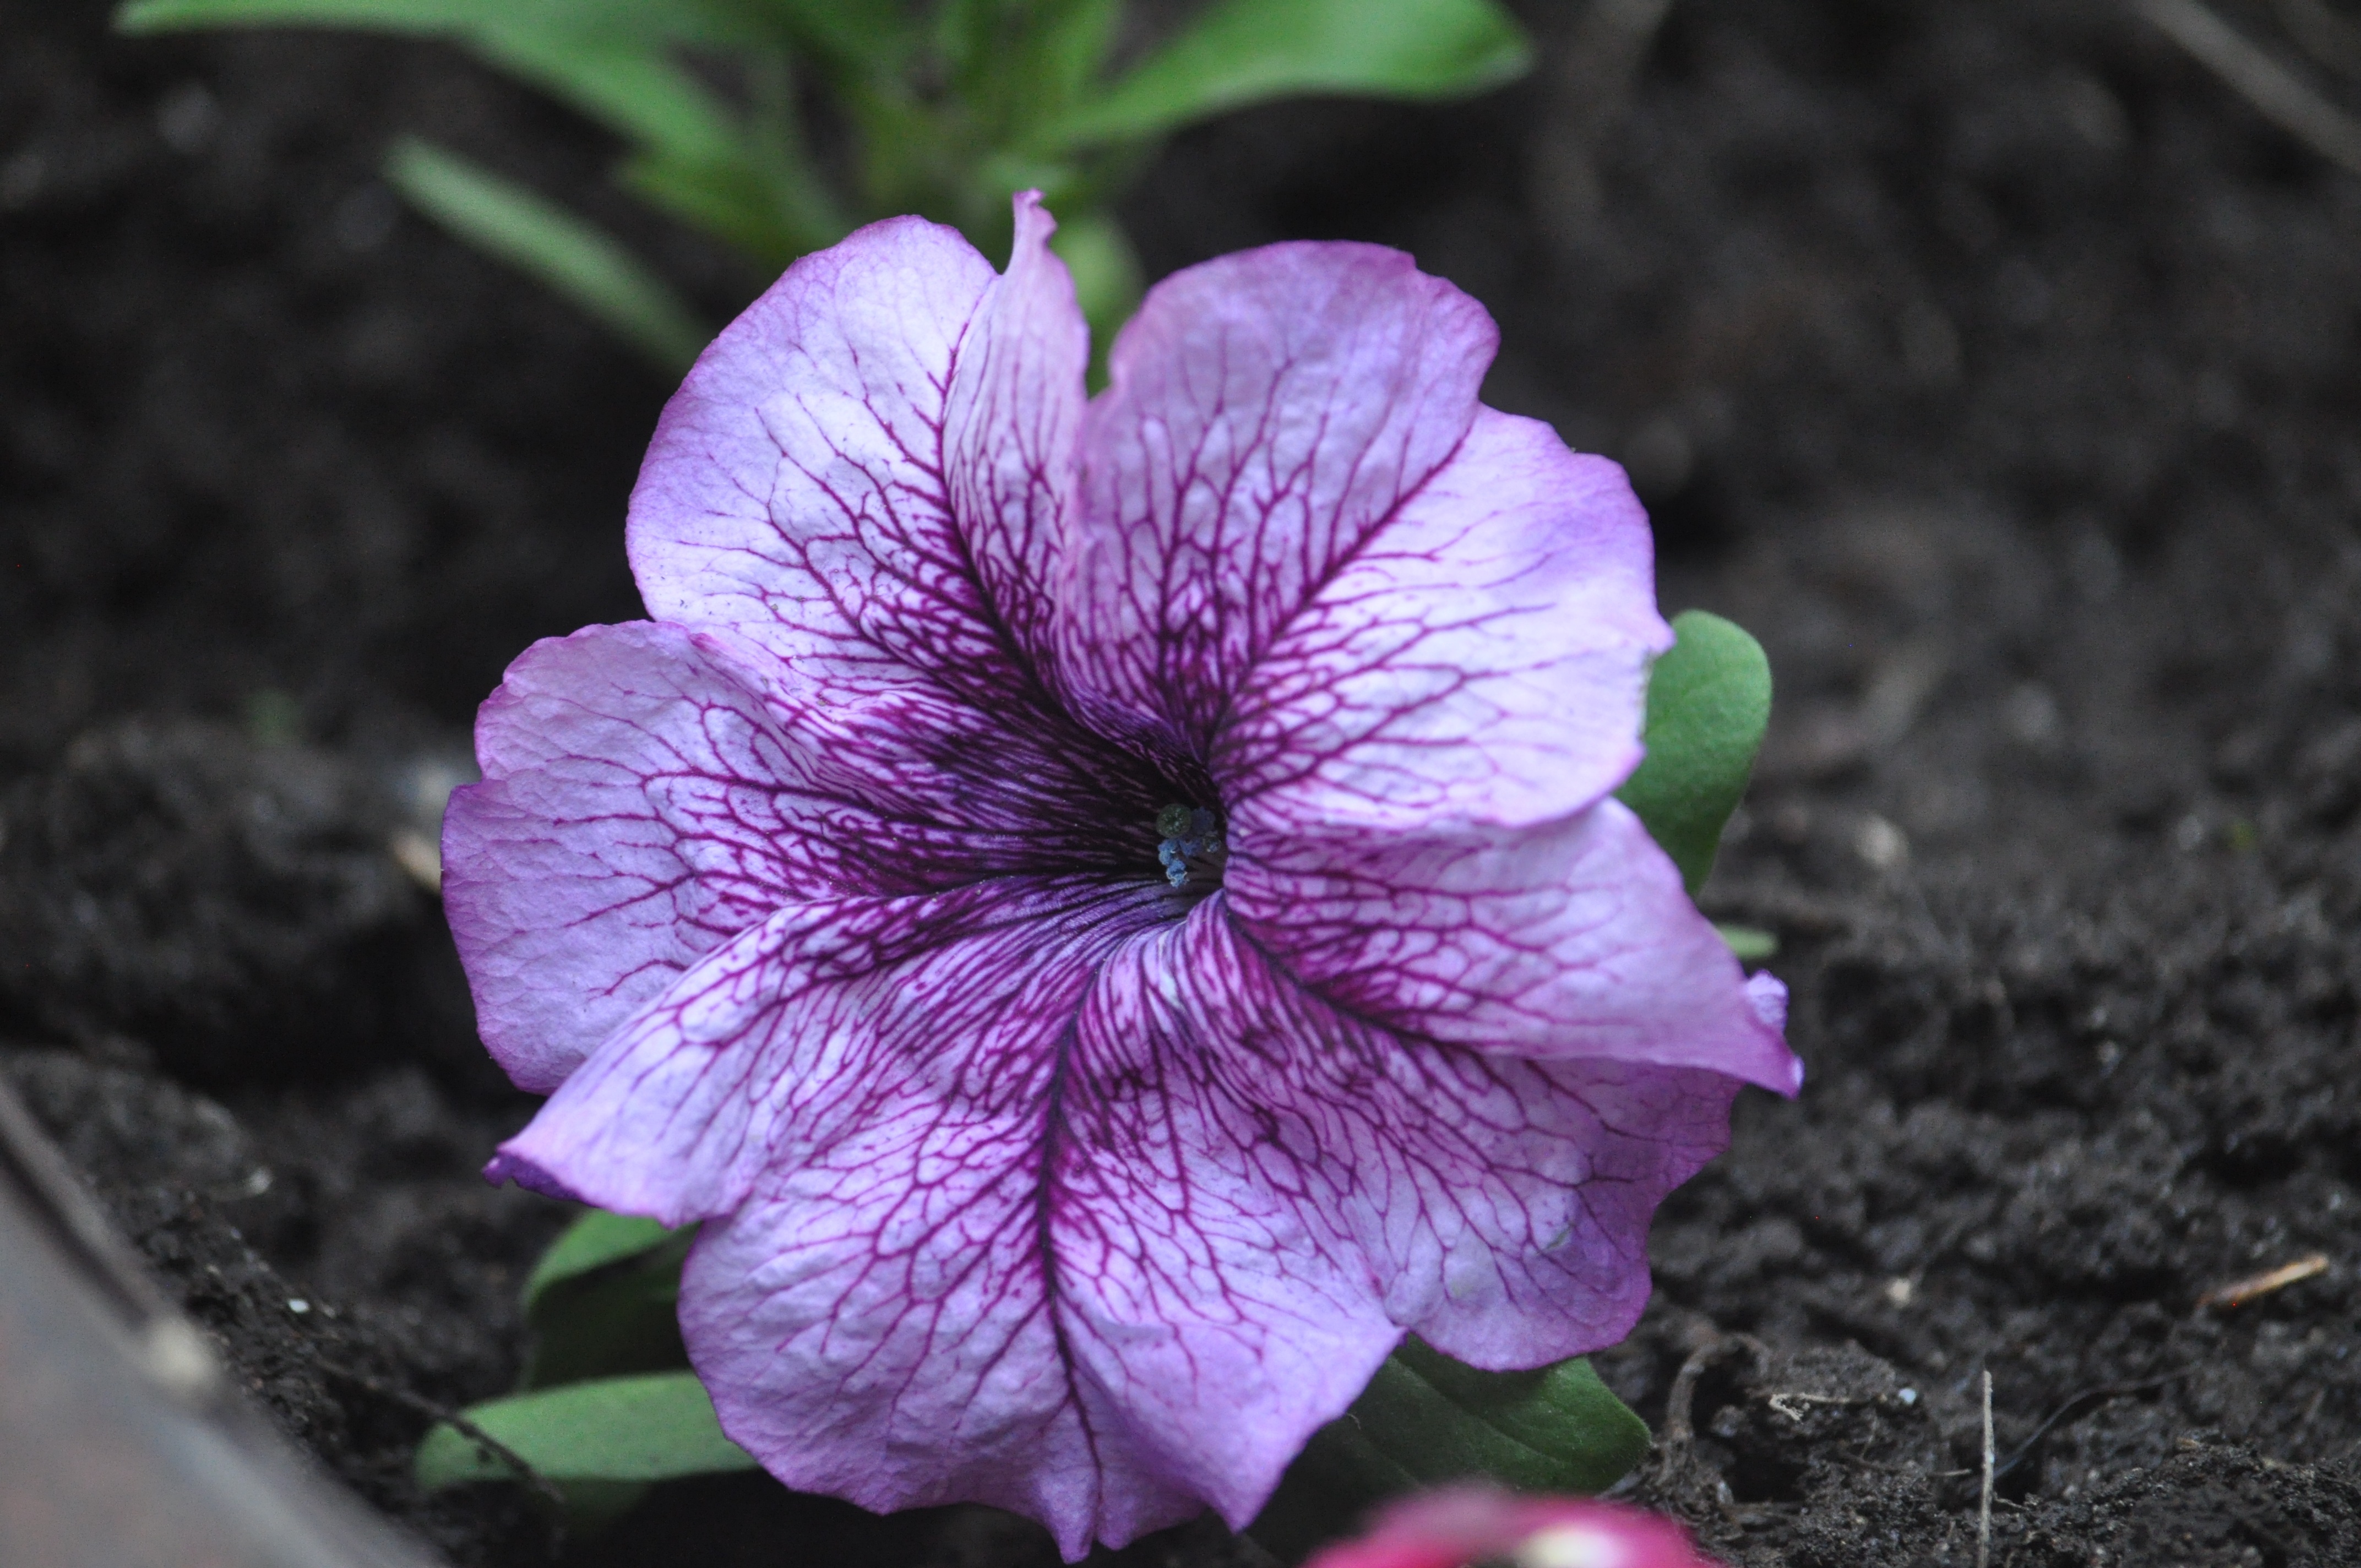
plant, flower, purple, petal, summer, botany, flora, wildflower, flowers, close up, eye, viola, macro photography, summer flowers, flowering plant, annual plant, land plant, violet family